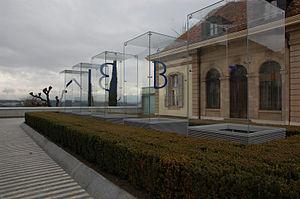
Esplanade du Musée Bodmer, Cologny